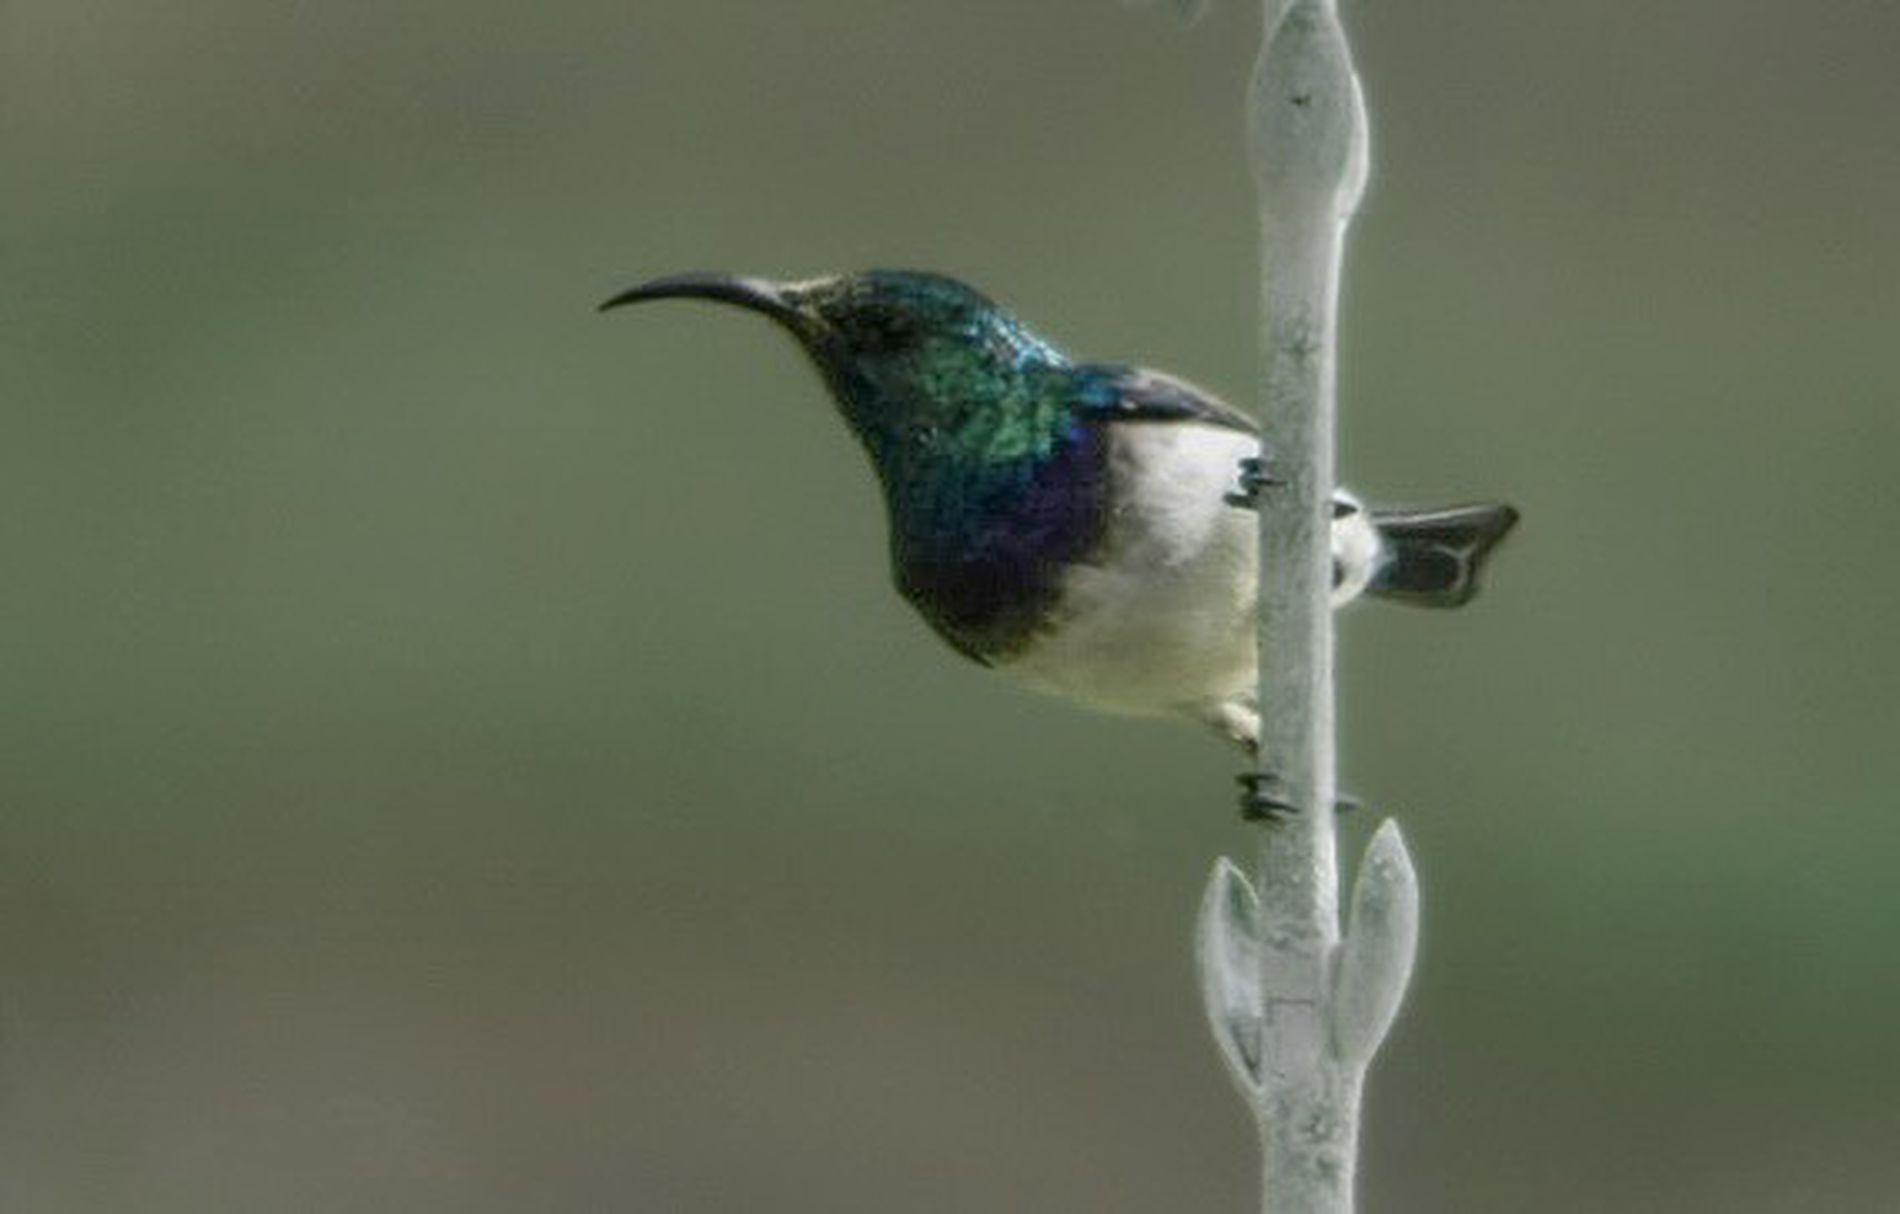
bird on a branch
This photograph captures a small, vibrant bird standing sideways on a tree branch. Its tiny claws grip the branch, adding to the sense of balance and delicacy. The background is soft, with a smooth, greenish blur that suggests a shallow depth of field, drawing full focus to the bird and the perch.
The overall atmosphere of the image is calm, focused, and slightly intimate. The soft effect in the background gives it a dreamy quality, isolating the bird in a quiet moment of stillness, likely in a natural outdoor setting. This is a medium close-up shot, allowing for detail in the bird’s posture while suggesting a larger environment beyond the frame. The image feels peaceful and meditative.
Labels: Animal, Beak, Bird, Hummingbird, Branche, blurred background
Camera: NIKON CORPORATION NIKON D3400
Lens: AF-S DX VR Nikkor 55-300mm 4.5-5.6G ED
Aperture: F5.6
Exposure: 1/1000 sec
ISO: 450
Focal length: 300